Kamisu

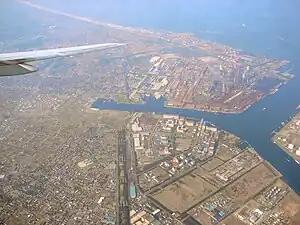
Industry and harbour of Kamisu

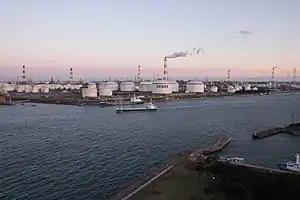
Kashima Refinery

Kamisu is located in the extreme southeastern portion of Ibaraki Prefecture. The city forms a rough triangle, with Chiba Prefecture on the western side and the Pacific Ocean on the east. The Tone River flows through the city.